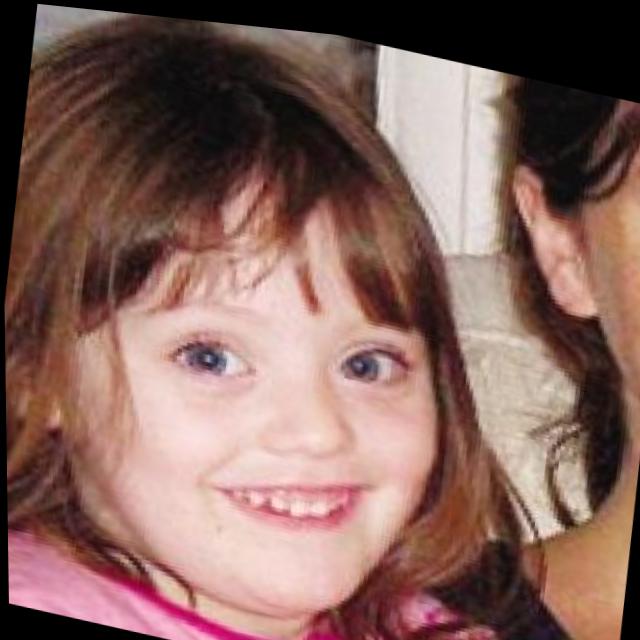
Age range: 0-12